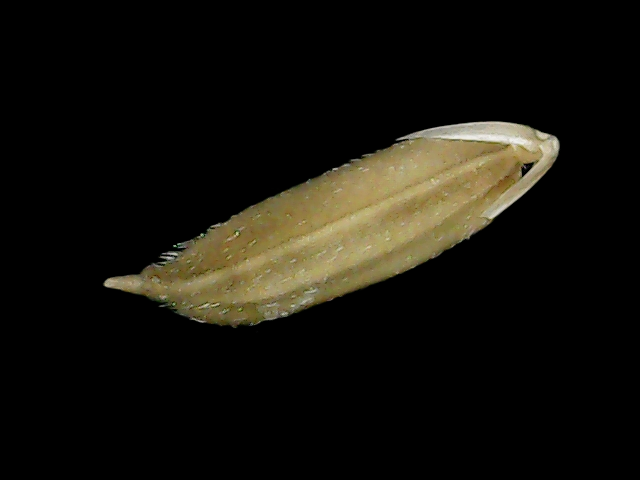
Rice variety: Br23